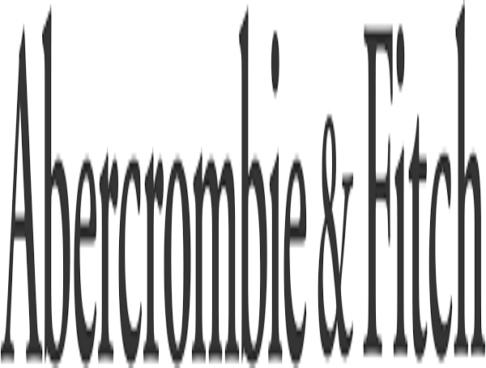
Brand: Abercrombie & Fitch
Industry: Clothes